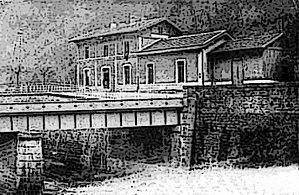
Gare de Tenay, dans l'Ain, sur la ligne Lyon - Genève, dans son aspect à la fin 19ème ou début 20ème siècle.
La gare de Tenay - Hauteville est une gare ferroviaire française de la ligne de Lyon-Perrache à Genève, située sur le territoire de la commune de Tenay, à proximité de Hauteville-Lompnes, dans le département de l'Ain en région Auvergne-Rhône-Alpes.